Otto Neals

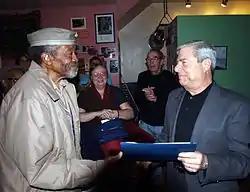
Otto Neals with Marty Markowitz in 2009

Otto Neals (born December 11, 1931) is an American painter and sculptor. Throughout his career, Neals worked as an illustrator at the Brooklyn Post Office while pursuing independent art projects in his spare time. He currently resides in Crown Heights, Brooklyn.